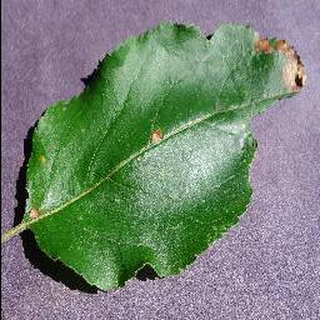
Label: apple_black_rot